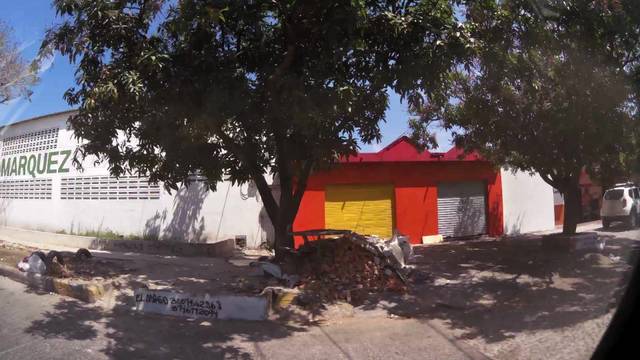
Region: Colombia
Coordinates: 10.962, -74.797